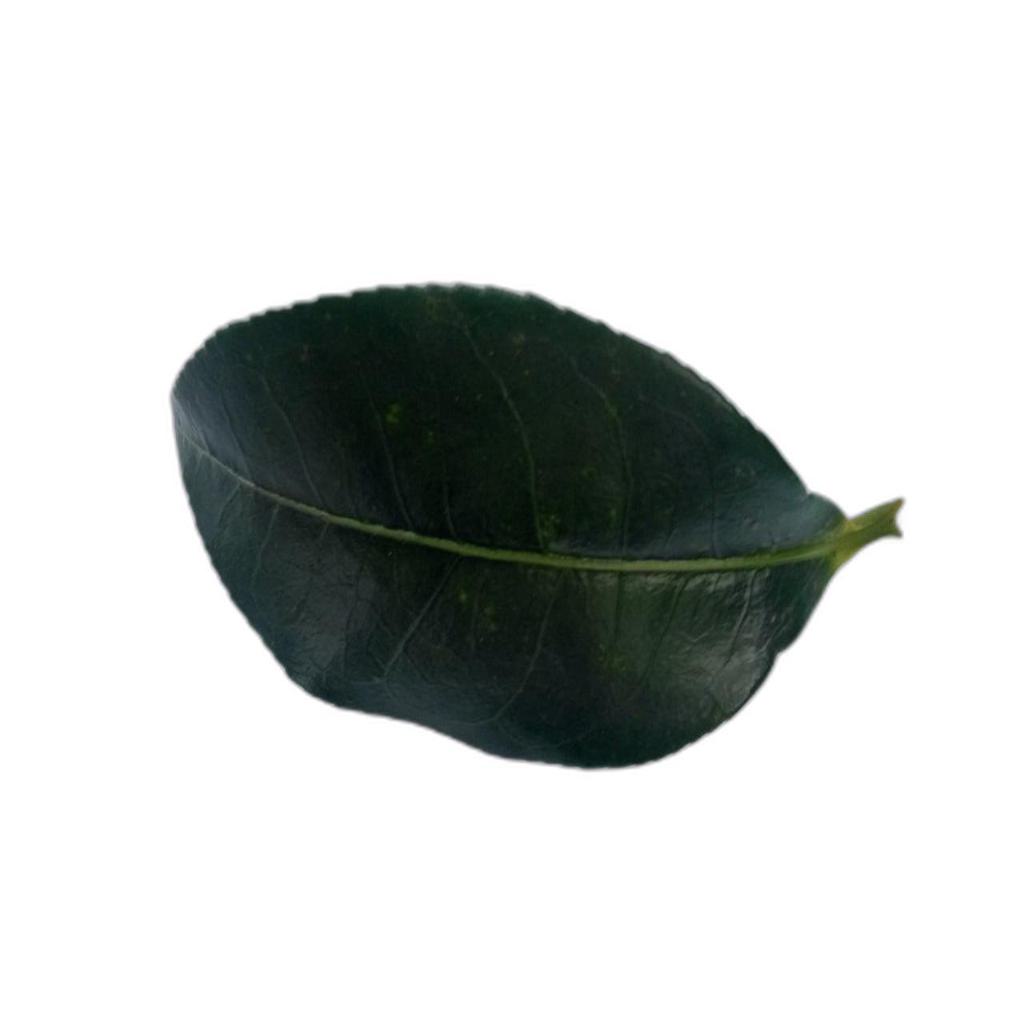
Label: Healthy